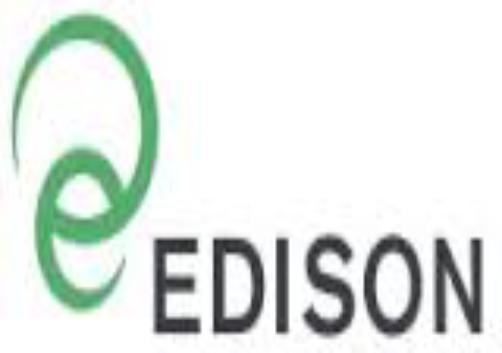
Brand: Edison
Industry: Others